Croatian Peasant Party during World War II

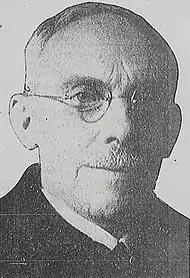
President of the Croatian Peasant Party Vladko Maček spent most of the World War II under house arrest.

During World War II, the Croatian Peasant Party ("Hrvatska seljačka stranka", HSS) splintered into several factions pursuing different policies and alliances. Prior to the German invasion of Yugoslavia, it was the most powerful political party among ethnic Croats, controlled the administration and police in Banovina of Croatia, and commanded two paramilitary organisations. After the successful invasion of the Kingdom of Yugoslavia in April 1941, Nazi Germany proposed that HSS leader Vladko Maček could rule Croatia as a puppet state. He declined, but the Ustaše agreed and proclaimed the Independent State of Croatia ("Nezavisna država Hrvatska", NDH). Under duress, Maček called on Croats to support the regime. A splinter of the HSS and all HSS-controlled infrastructure went over to the Ustaše.